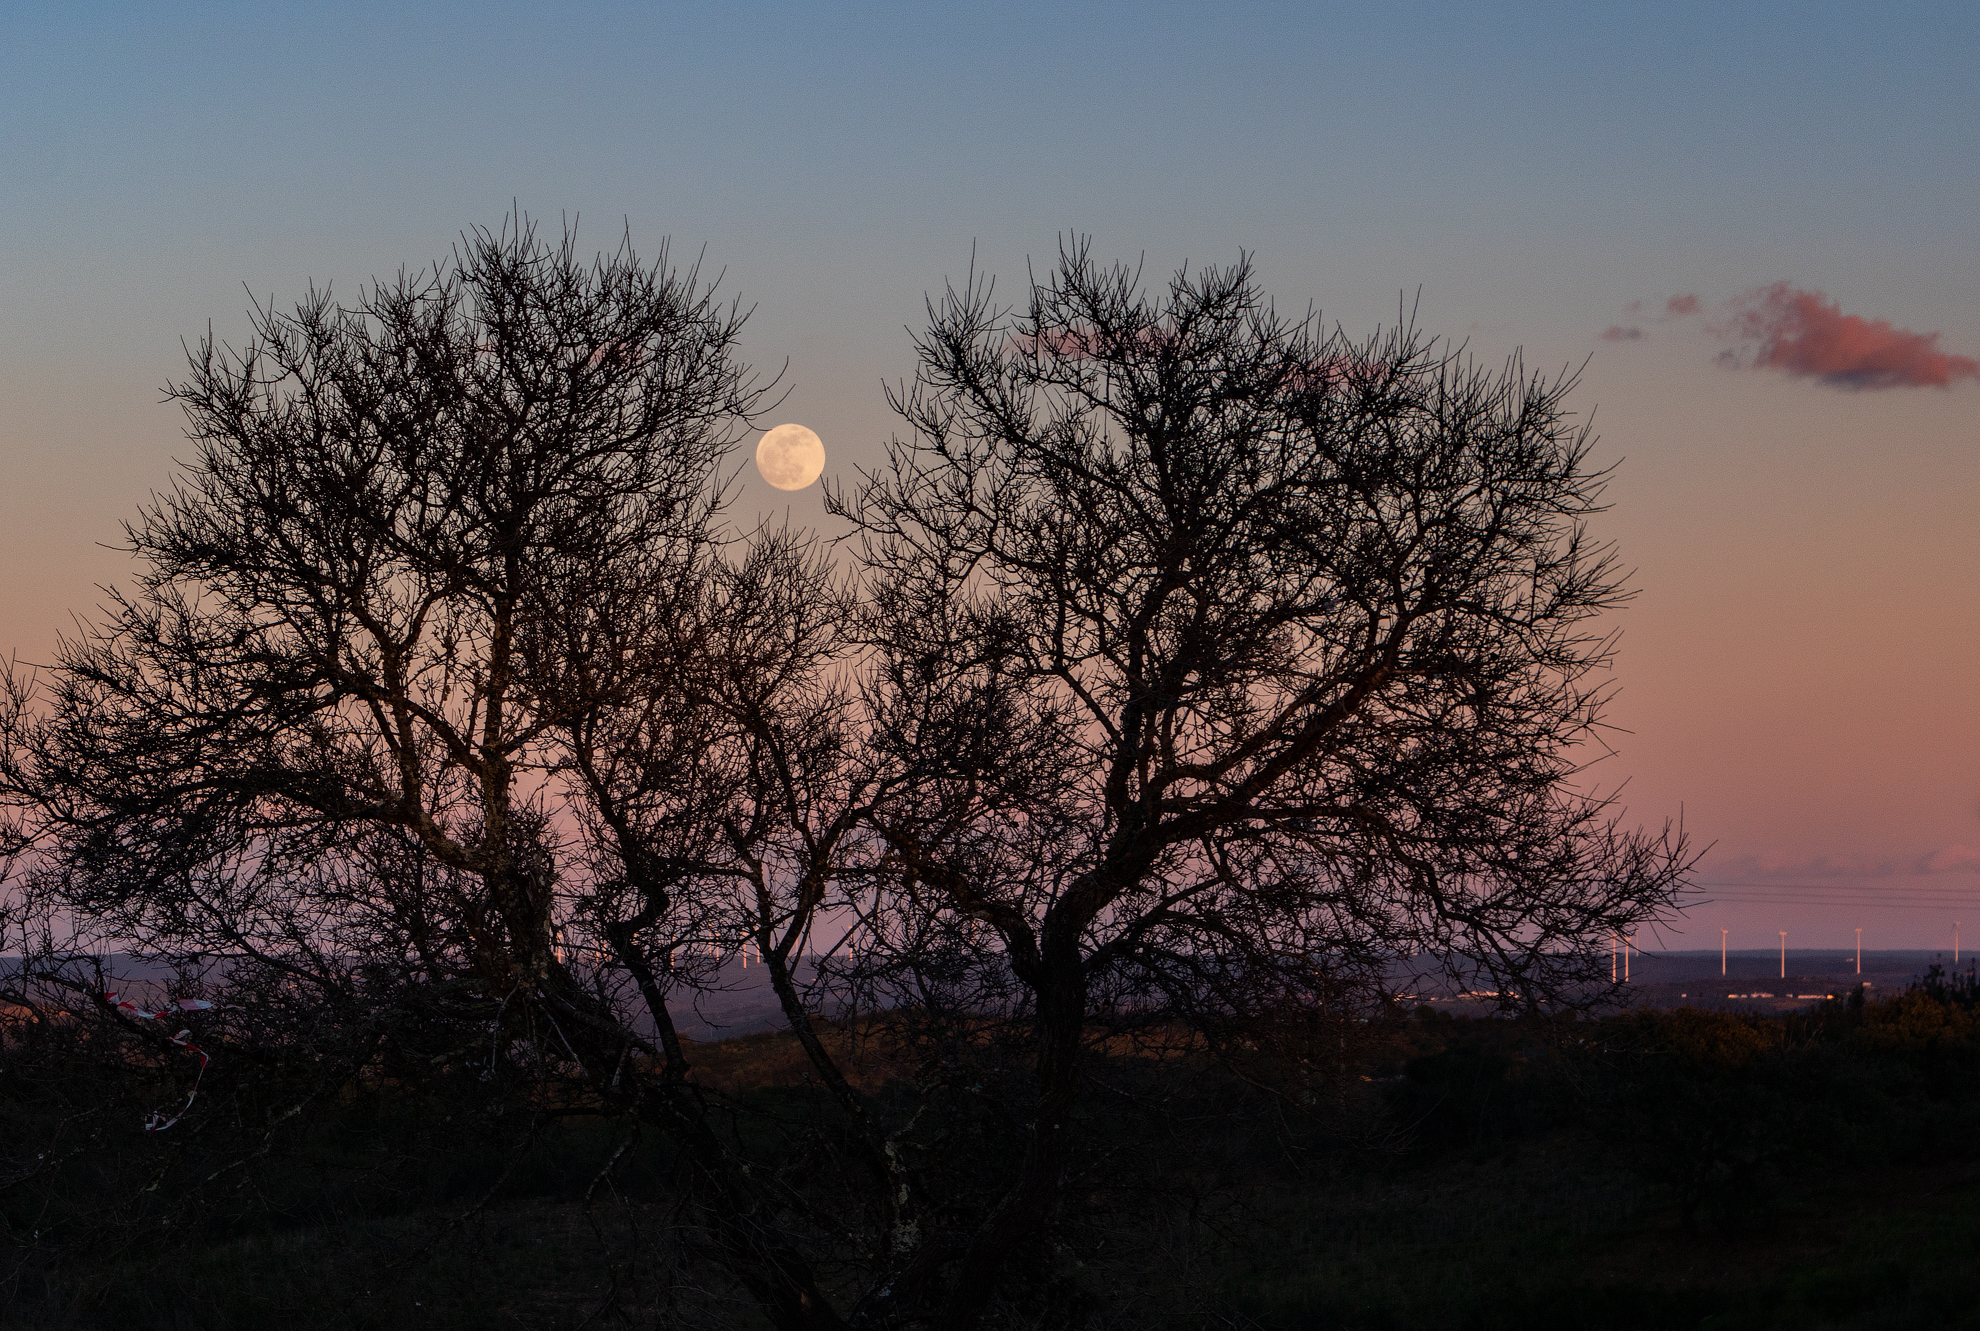
moon, sky, tree, atmospheric phenomenon, morning, branch, cloud, natural landscape, evening, horizon, atmosphere, sunrise, sunset, woody plant, dusk, sun, astronomical object, plant, dawn, sunlight, rural area, landscape, celestial event, twig, night, winter